Stemonitis splendens

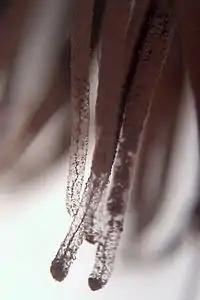
Closeup of sporangia

The sporangia are dark purplish brown, smooth, dry, 10–20 mm tall, and 1–2 mm in diameter. The stem is black, 3–5 mm long, and less than 1 mm thick.